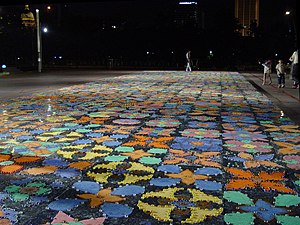
Malerkunst i Indien / Nutidig landkunst (vernakulær kunst) / Landkunst der ikke er stammekunst / Rangoli: Alpana, Kalam, Kolam, Mandana, ...
Rangoli ved Singapour
Malerkunst i Indien, der først og fremmest er inspireret af religioner og styret af præcise tekster, giver praktisk taget kun lidt plads til kreativitet. Kunstens væsentlige formål er at fremme adgang til det guddommelige. Viden om de unikke kvaliteter i indisk kunst skabes gennem forståelsen af filosofisk tænkning, den rige kulturelle, sociale og religiøse historie samt gennem det politiske perspektiv af kunstværkerne.